Munda people

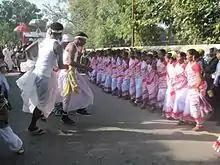
Mundari dance

Munda practice clan exogamy and tribal endogamy. Monogamy is the norm. Bride price is prevalent. Marriage ceremony starts with Sagai and ends with Bidai. Munda enjoy this occasion with feast, drinks and dance. According to Sarat Chandra Roy, Sindurdaan ceremony and turmeric use in marriage clearly reflect Hindu elements borrowed into Munda tradition.